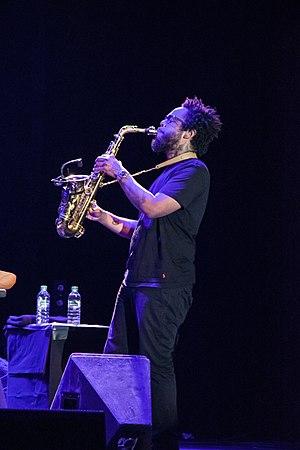
Terrace Martin est un producteur de musique américain originaire de Los Angeles, en Californie.